Amelungsburg (Lippe Uplands)

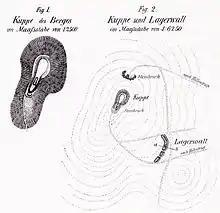
1878 plan of the Amelungsburg

At the southwestern foot of the Amelungsburg today is a still easily recognised, roughly 2-metre-high section of the ramparts with a 1.5-metre-deep ditch. It is suspected that this advanced rampart used to guard the road system.